Wilson Mountain (Virginia)

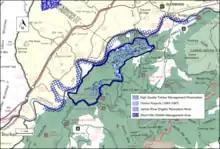
Boundary of the Wilson Mountain wildland of the Jefferson National Forest as identified by the Wilderness Society.

The area is located in the Appalachian Mountains of Southwestern Virginia about 10 miles northeast of Buchanan, Virginia, between the James River on the west, SR 780 on the northeast, and North Creek Road (FS 59) on the south.